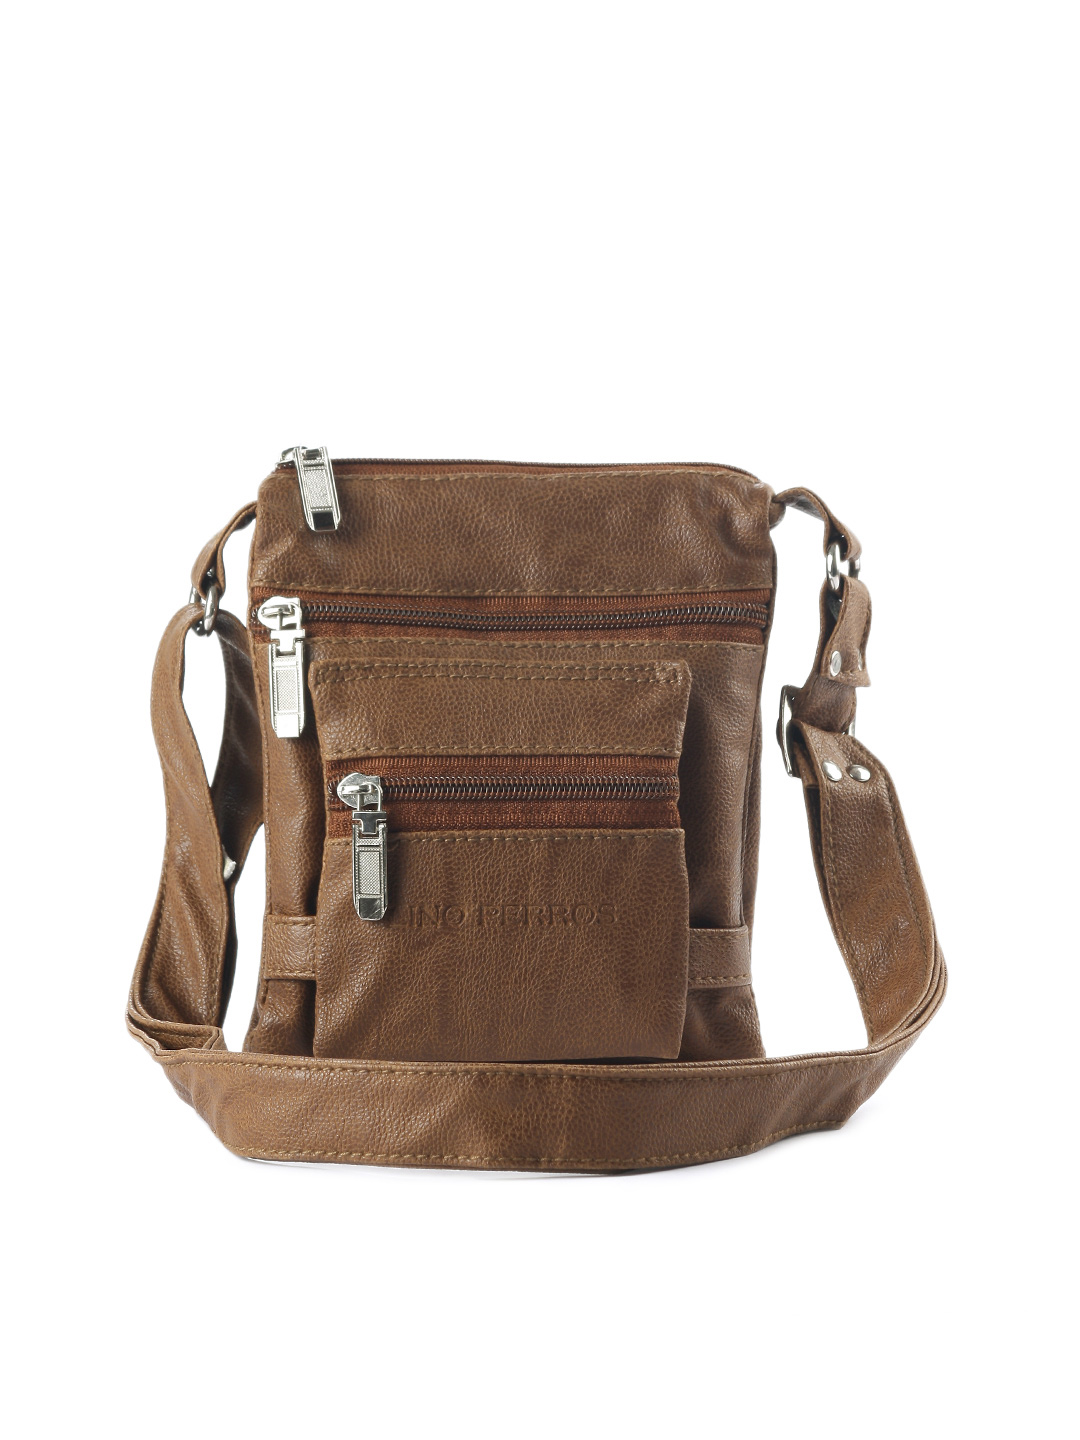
Lino Perros Brown Women Casual Sling Bag
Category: Accessories / Bags / Handbags
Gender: Women
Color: Brown
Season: Winter 2015
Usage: Casual